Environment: real
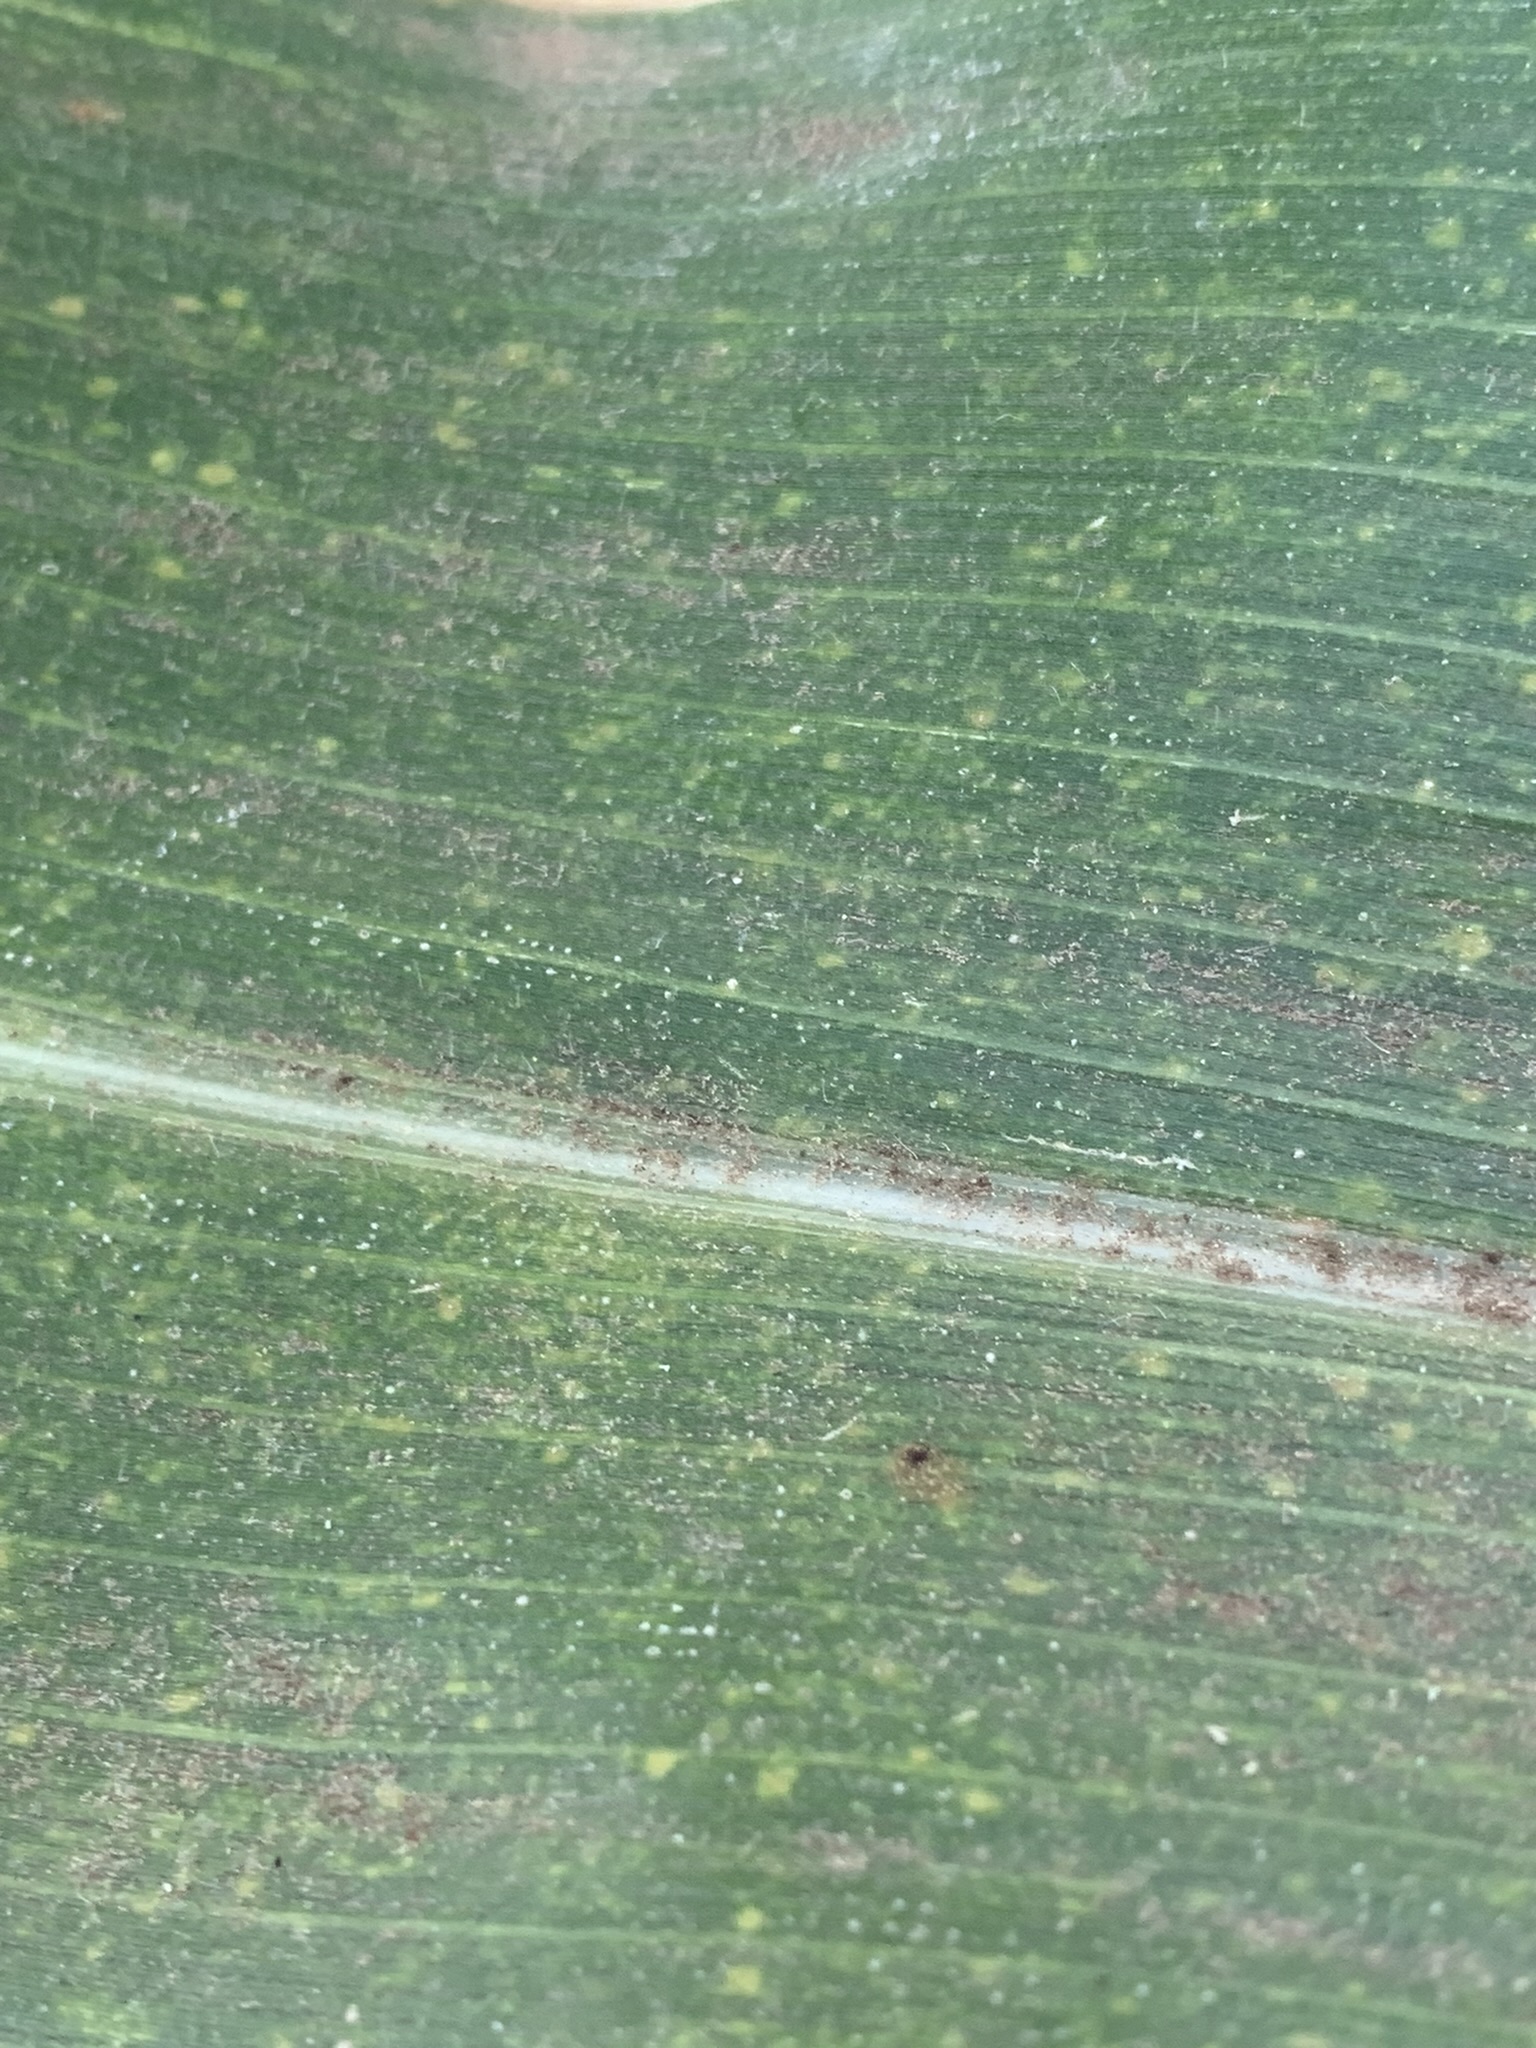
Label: lethal_necrosis